The Register-Guard

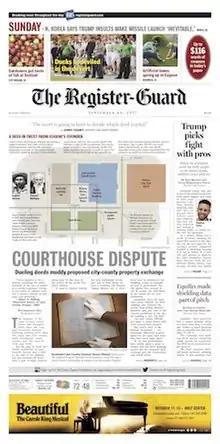
2017 front page

The Register-Guard is a daily newspaper in the northwestern United States, published in Eugene, Oregon. It was formed in a 1930 merger of two Eugene papers, the "Eugene Daily Guard" and the "Morning Register". The paper serves the Eugene-Springfield area, as well as the Oregon Coast, Umpqua River valley, and surrounding areas. As of 2019, it had a supposed circulation of 18,886 daily.